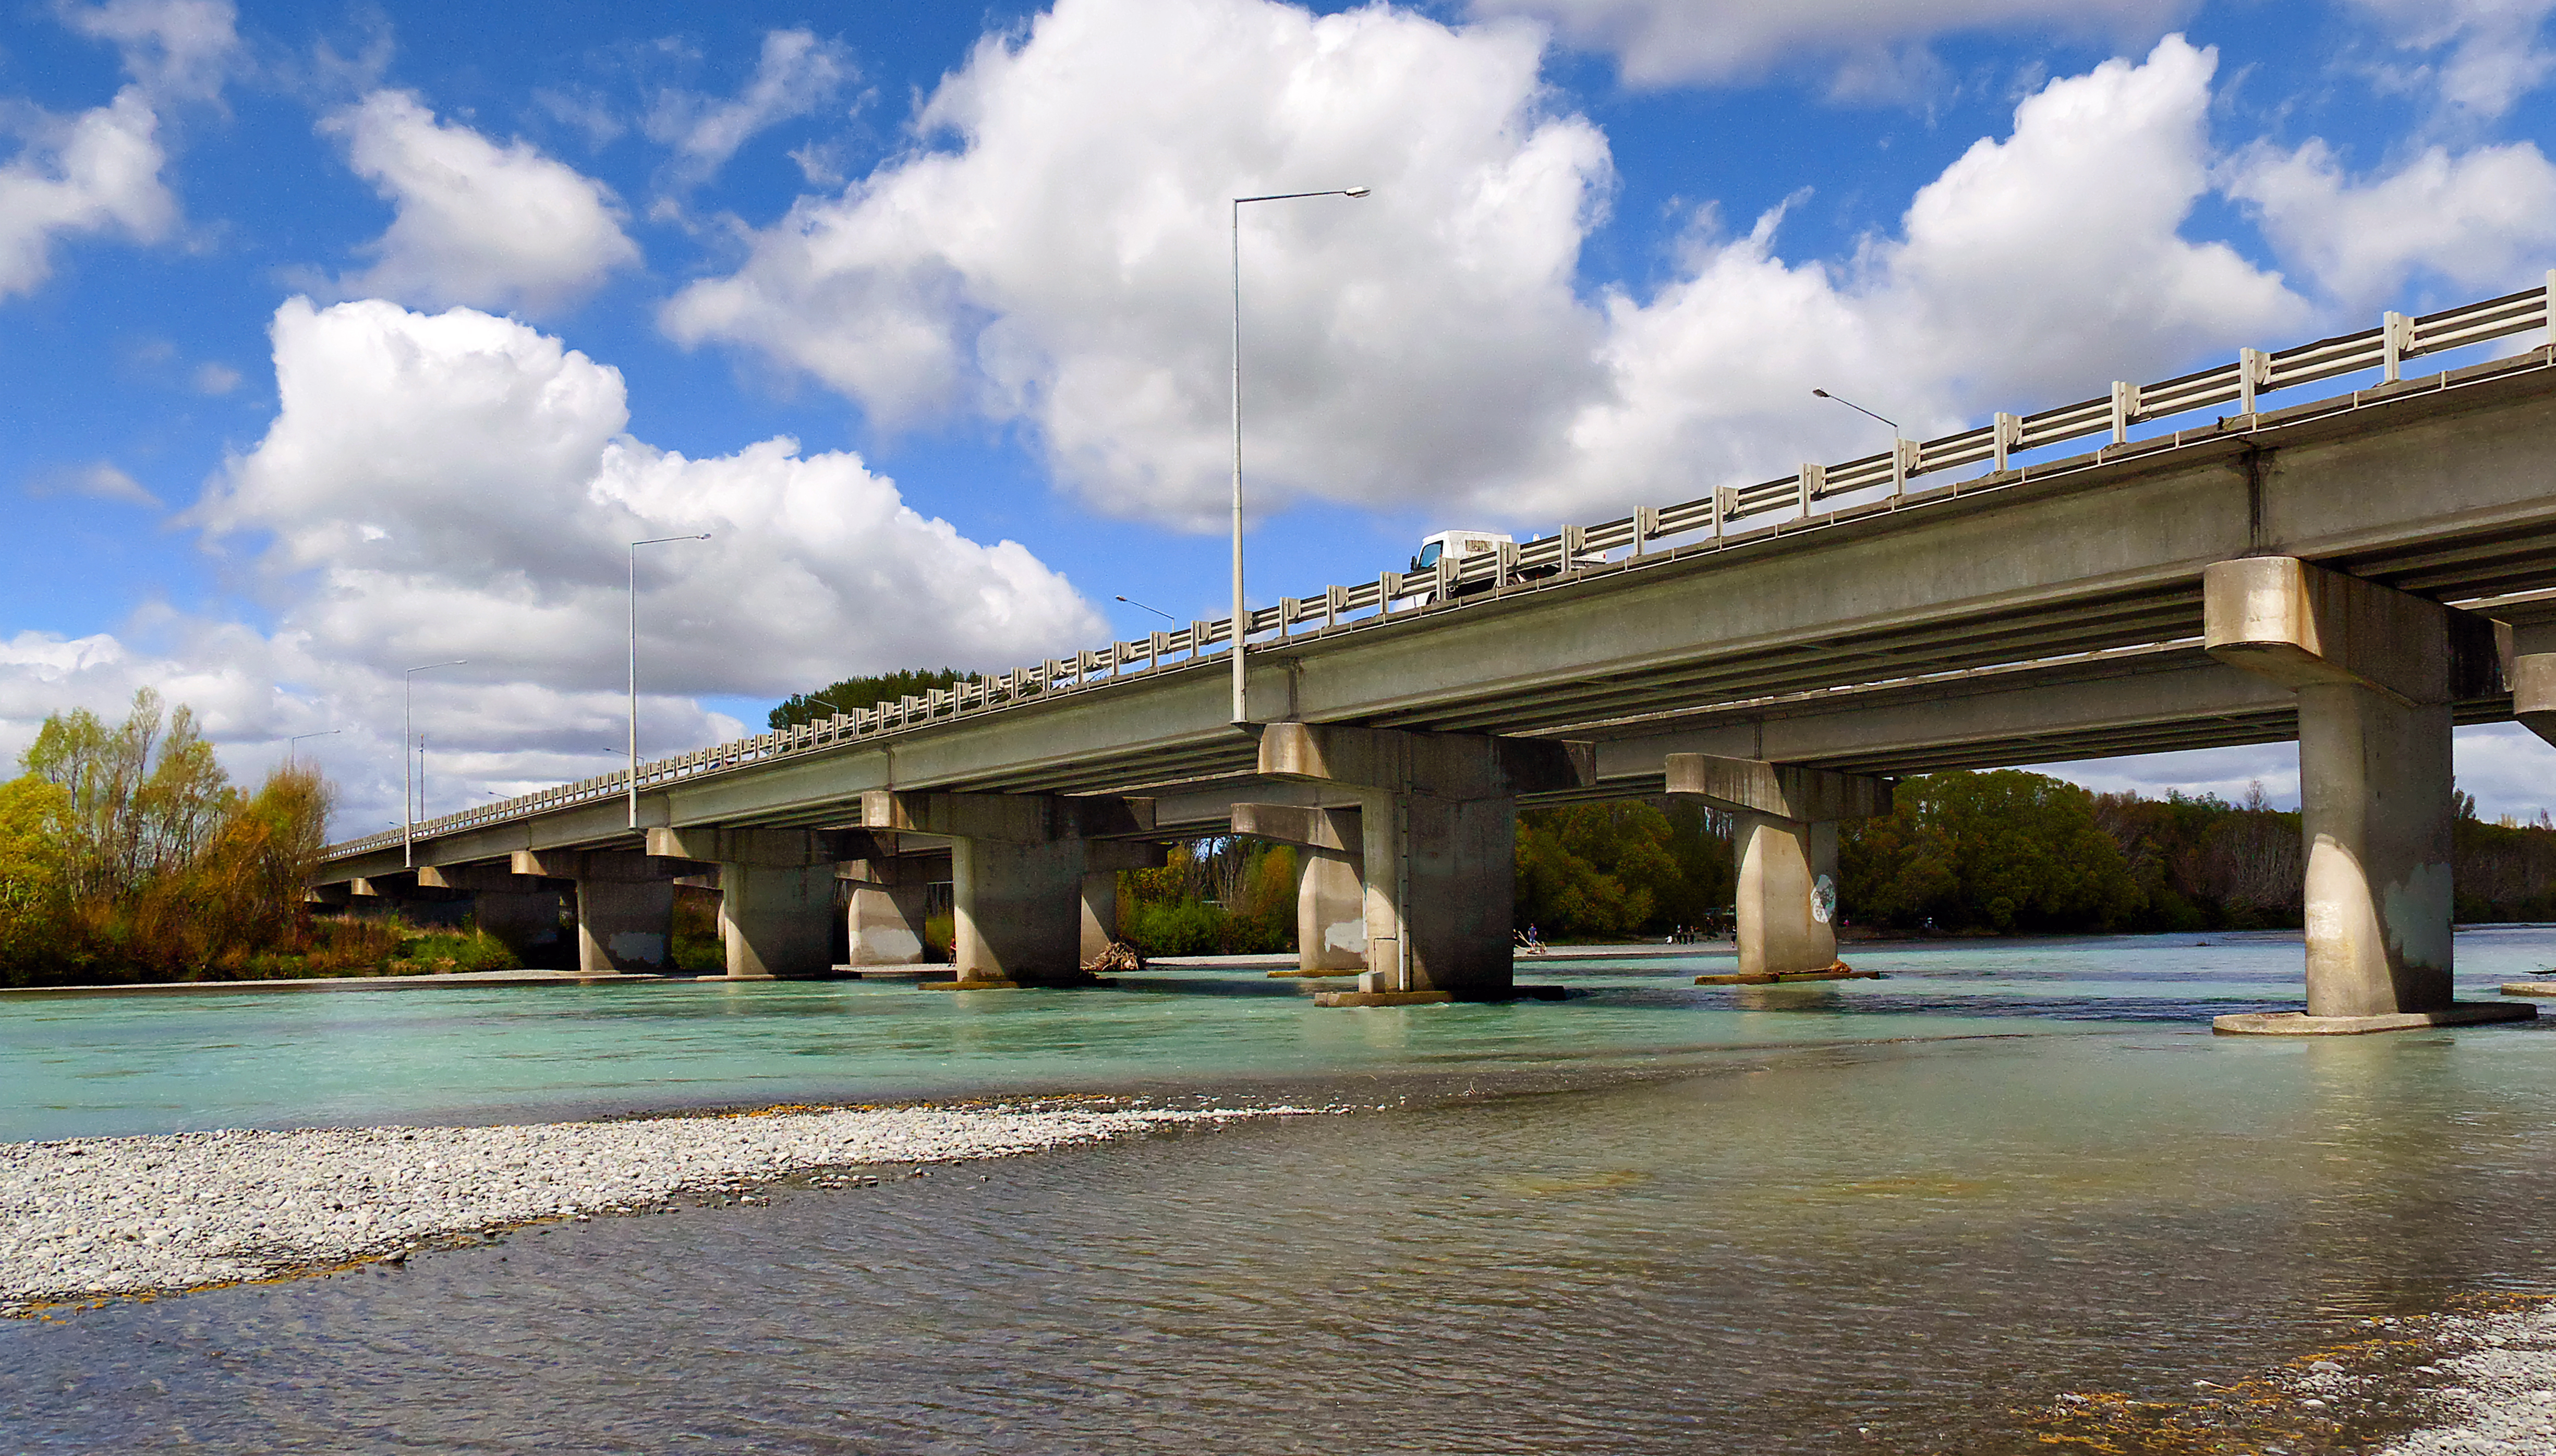
sea, water, boardwalk, bridge, highway, pier, river, overpass, walkway, lumixfz1000, waimakariririverbridge, canterbury, nonbuilding structure